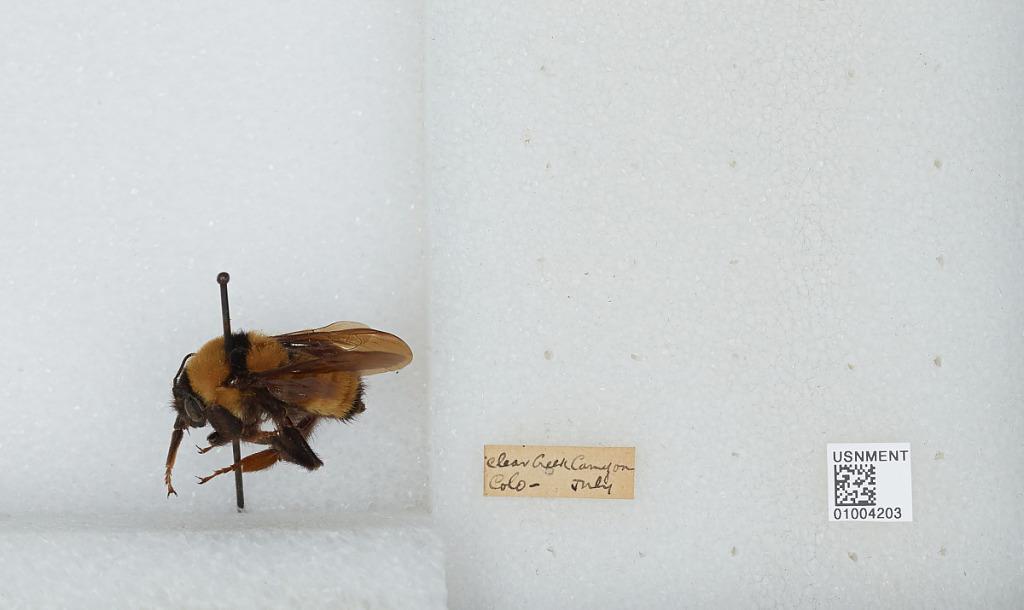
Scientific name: Bombus (Fervidobombus) fervidus fervidus (Fabricius)
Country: United States
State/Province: Colorado
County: Clear Creek
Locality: Clear Creek Canyon
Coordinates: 39.7631, -105.425